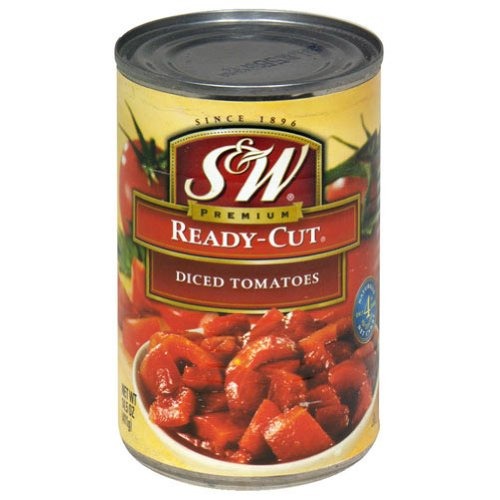
Item Name: S&W Ready Cut Tomatoes, 14.5-Ounce (Pack of 12)
Bullet Point 1: Pack of twelve, 14.5-ounce cans (total of 174 ounce)
Bullet Point 2: Ready cut, diced tomatoes
Bullet Point 3: Product of CA, USA
Value: 174.0
Unit: Ounce

Price: 1.98